Tabassum Mansoor

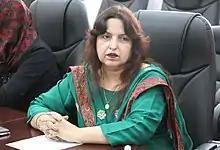

Tabassum Mansoor is born in Gorakhpur, Uttar Pradesh and she obtained a Bachelors of Education (B. Ed) from Aligarh Muslim University. Tabassum has been working for over 30 years in the field of primary education and social welfare in Benghazi, Libya. She is the Managing Director and Principal of Indian International School, Benghazi.